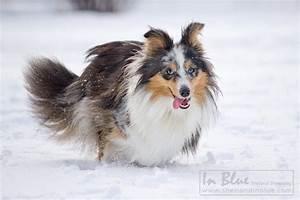
dog